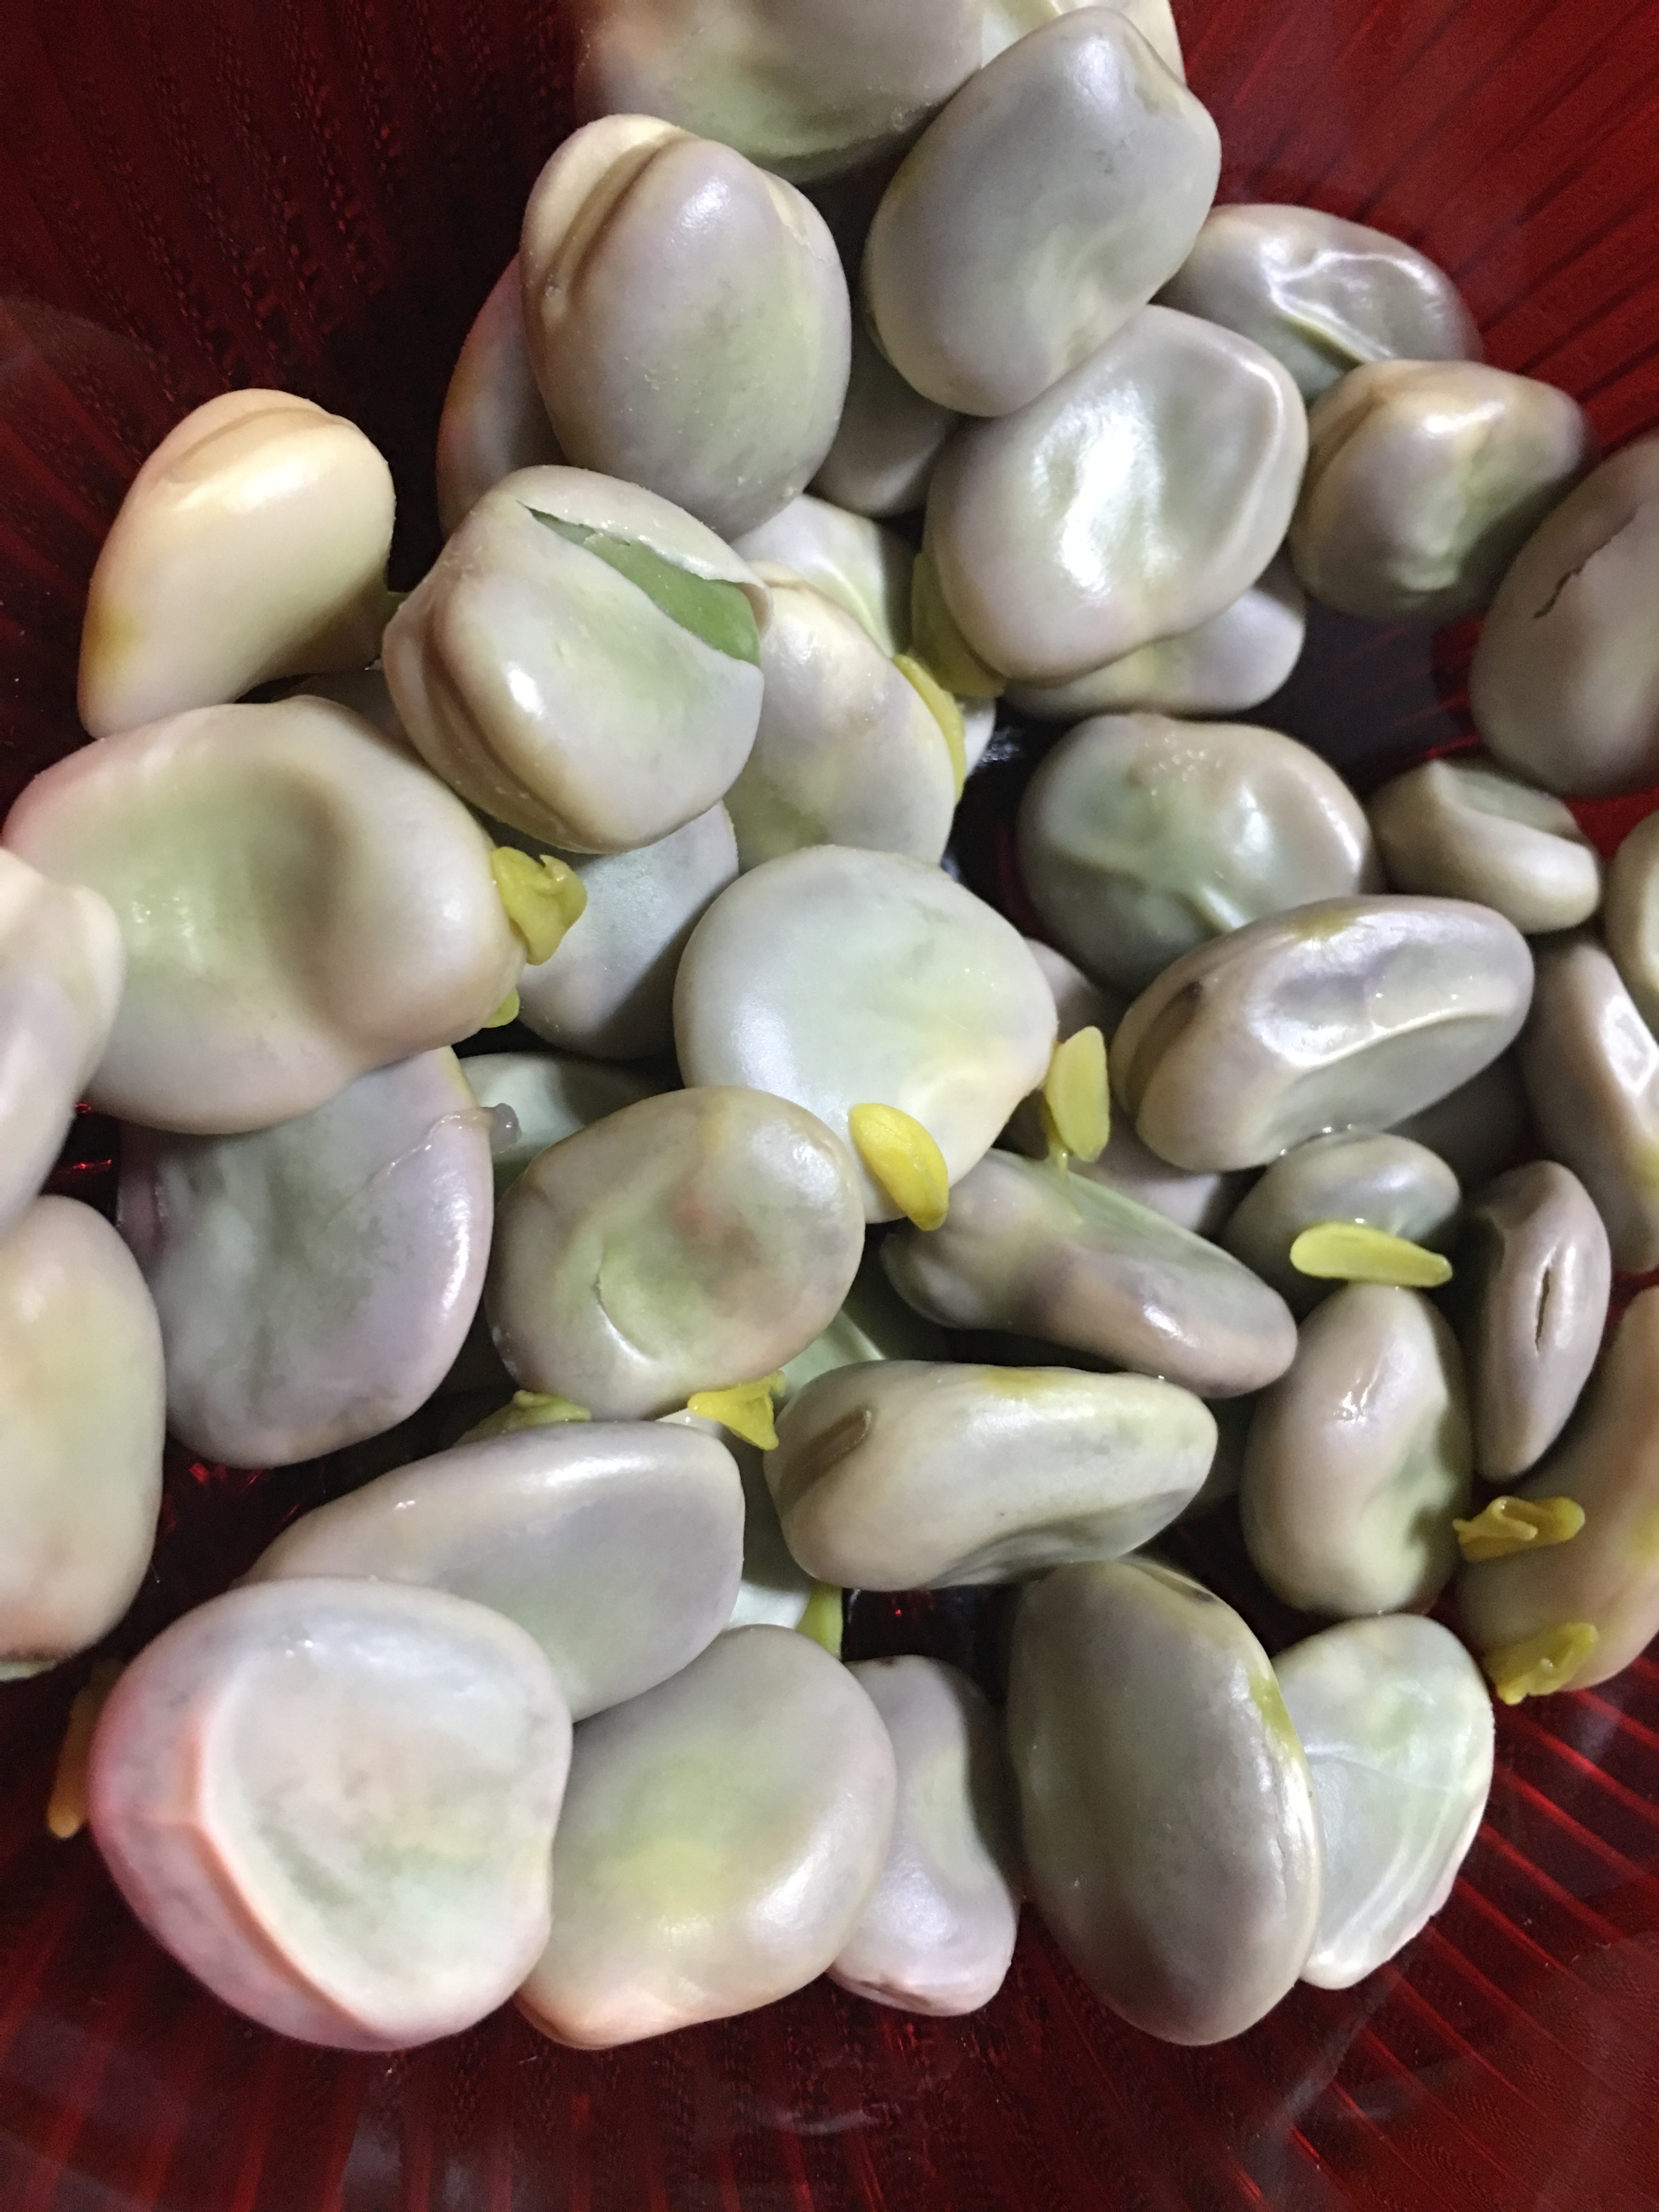
plant, flower, food, produce, vegetable, health, eating, vegetables, diet, vitamins, a vegetable, a healthy diet, flowering plant, broad bean, zdeowie, land plant